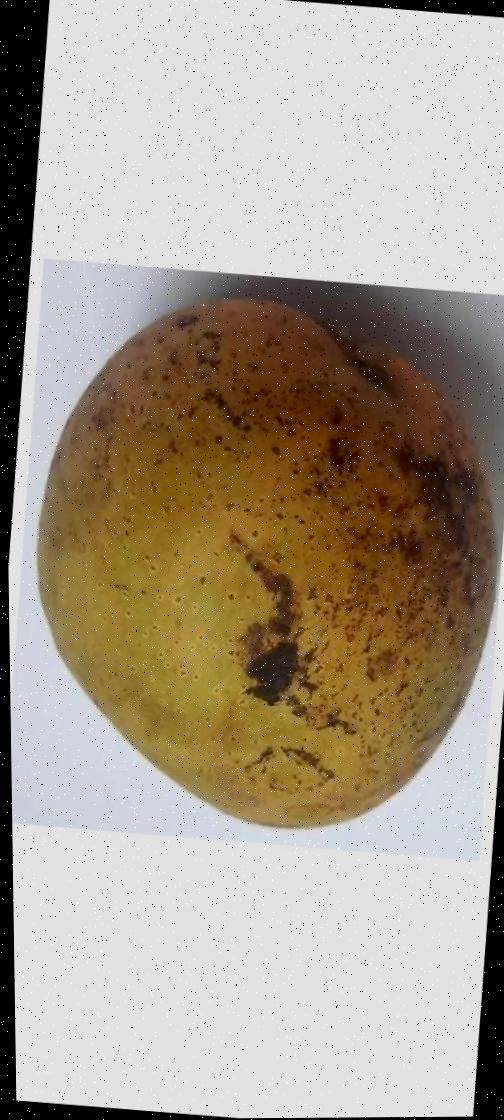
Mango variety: Ashshina Classic